The Crystal Palace

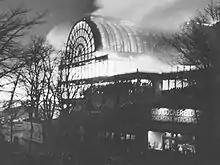
The Crystal Palace on fire, 1936

In 1911, the Festival of Empire was held at the Palace to mark the Coronation of George V and Mary. Large pavilions were built for and by the Dominions; that for Canada, for example, replicated the Parliament in Ottawa. A good record of the festival is provided by the photogravure plates in the sale catalogue published shortly afterwards by Knight, Frank and Rutley and Horne & Co "The Crystal Palace Sydenham To be sold at auction on Tuesday 28th November" (London, 1911)